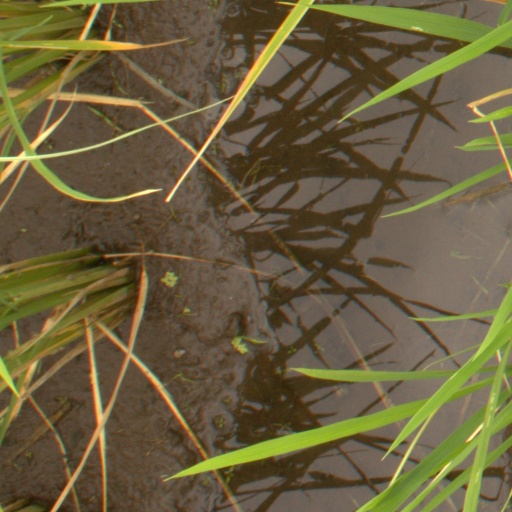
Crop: rice